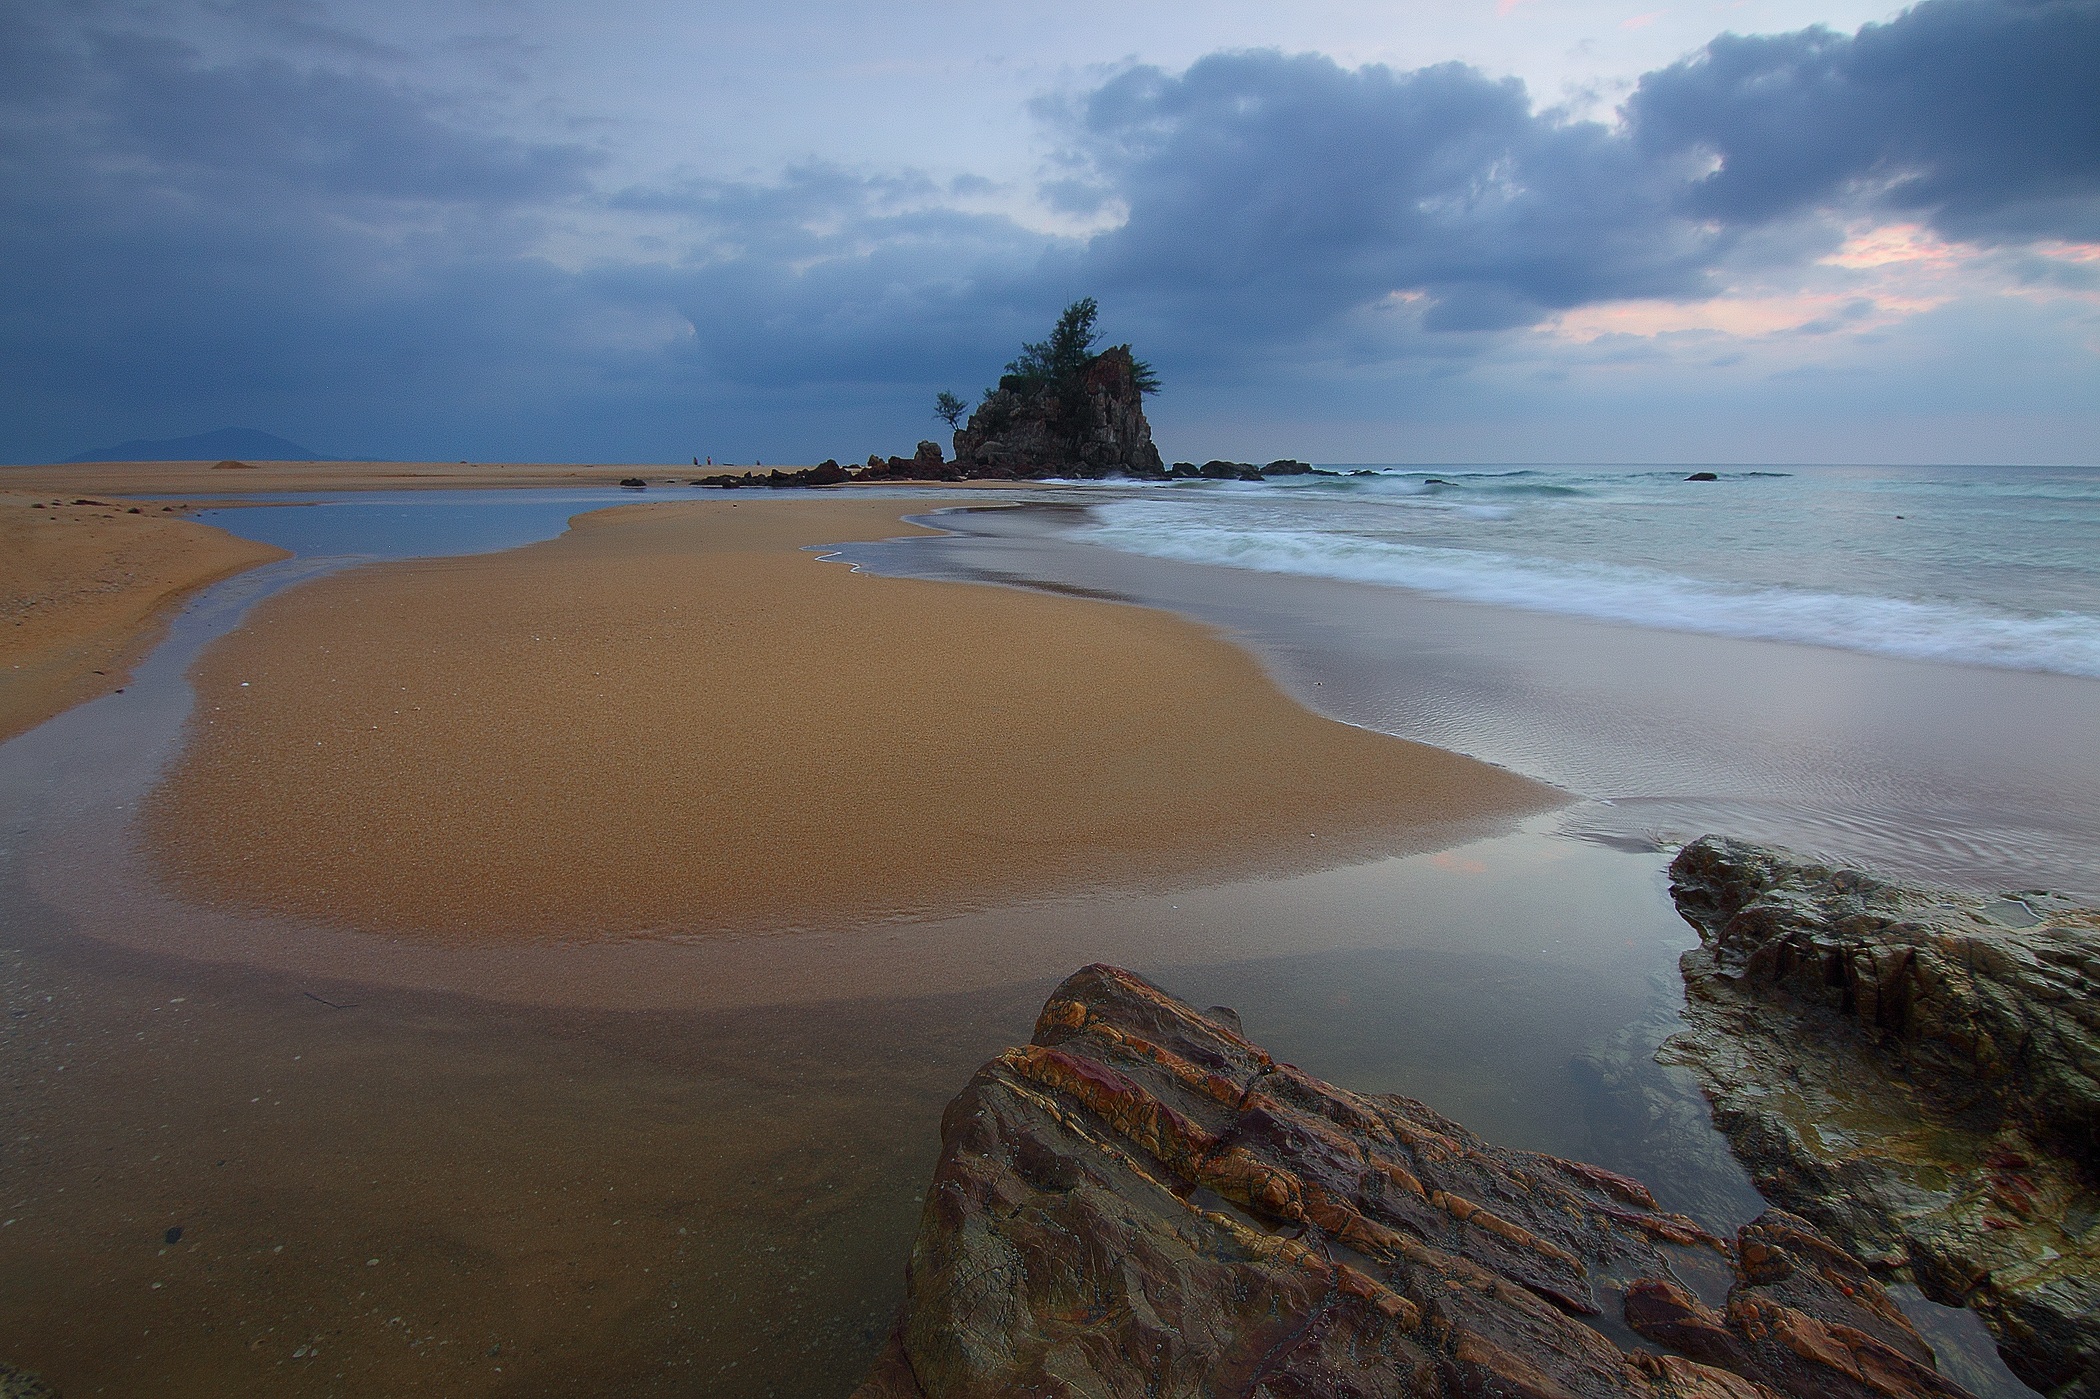
beach, sea, coast, water, sand, rock, ocean, horizon, sunrise, morning, shore, wave, cliff, seascape, storm, bay, landmark, terrain, material, body of water, cape, geographical feature, wind wave